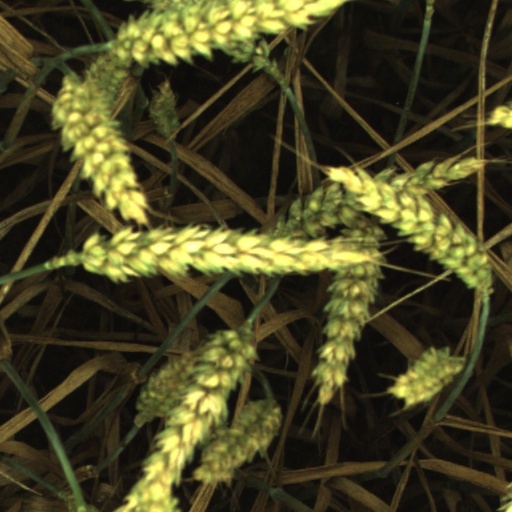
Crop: wheat